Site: brandenburg
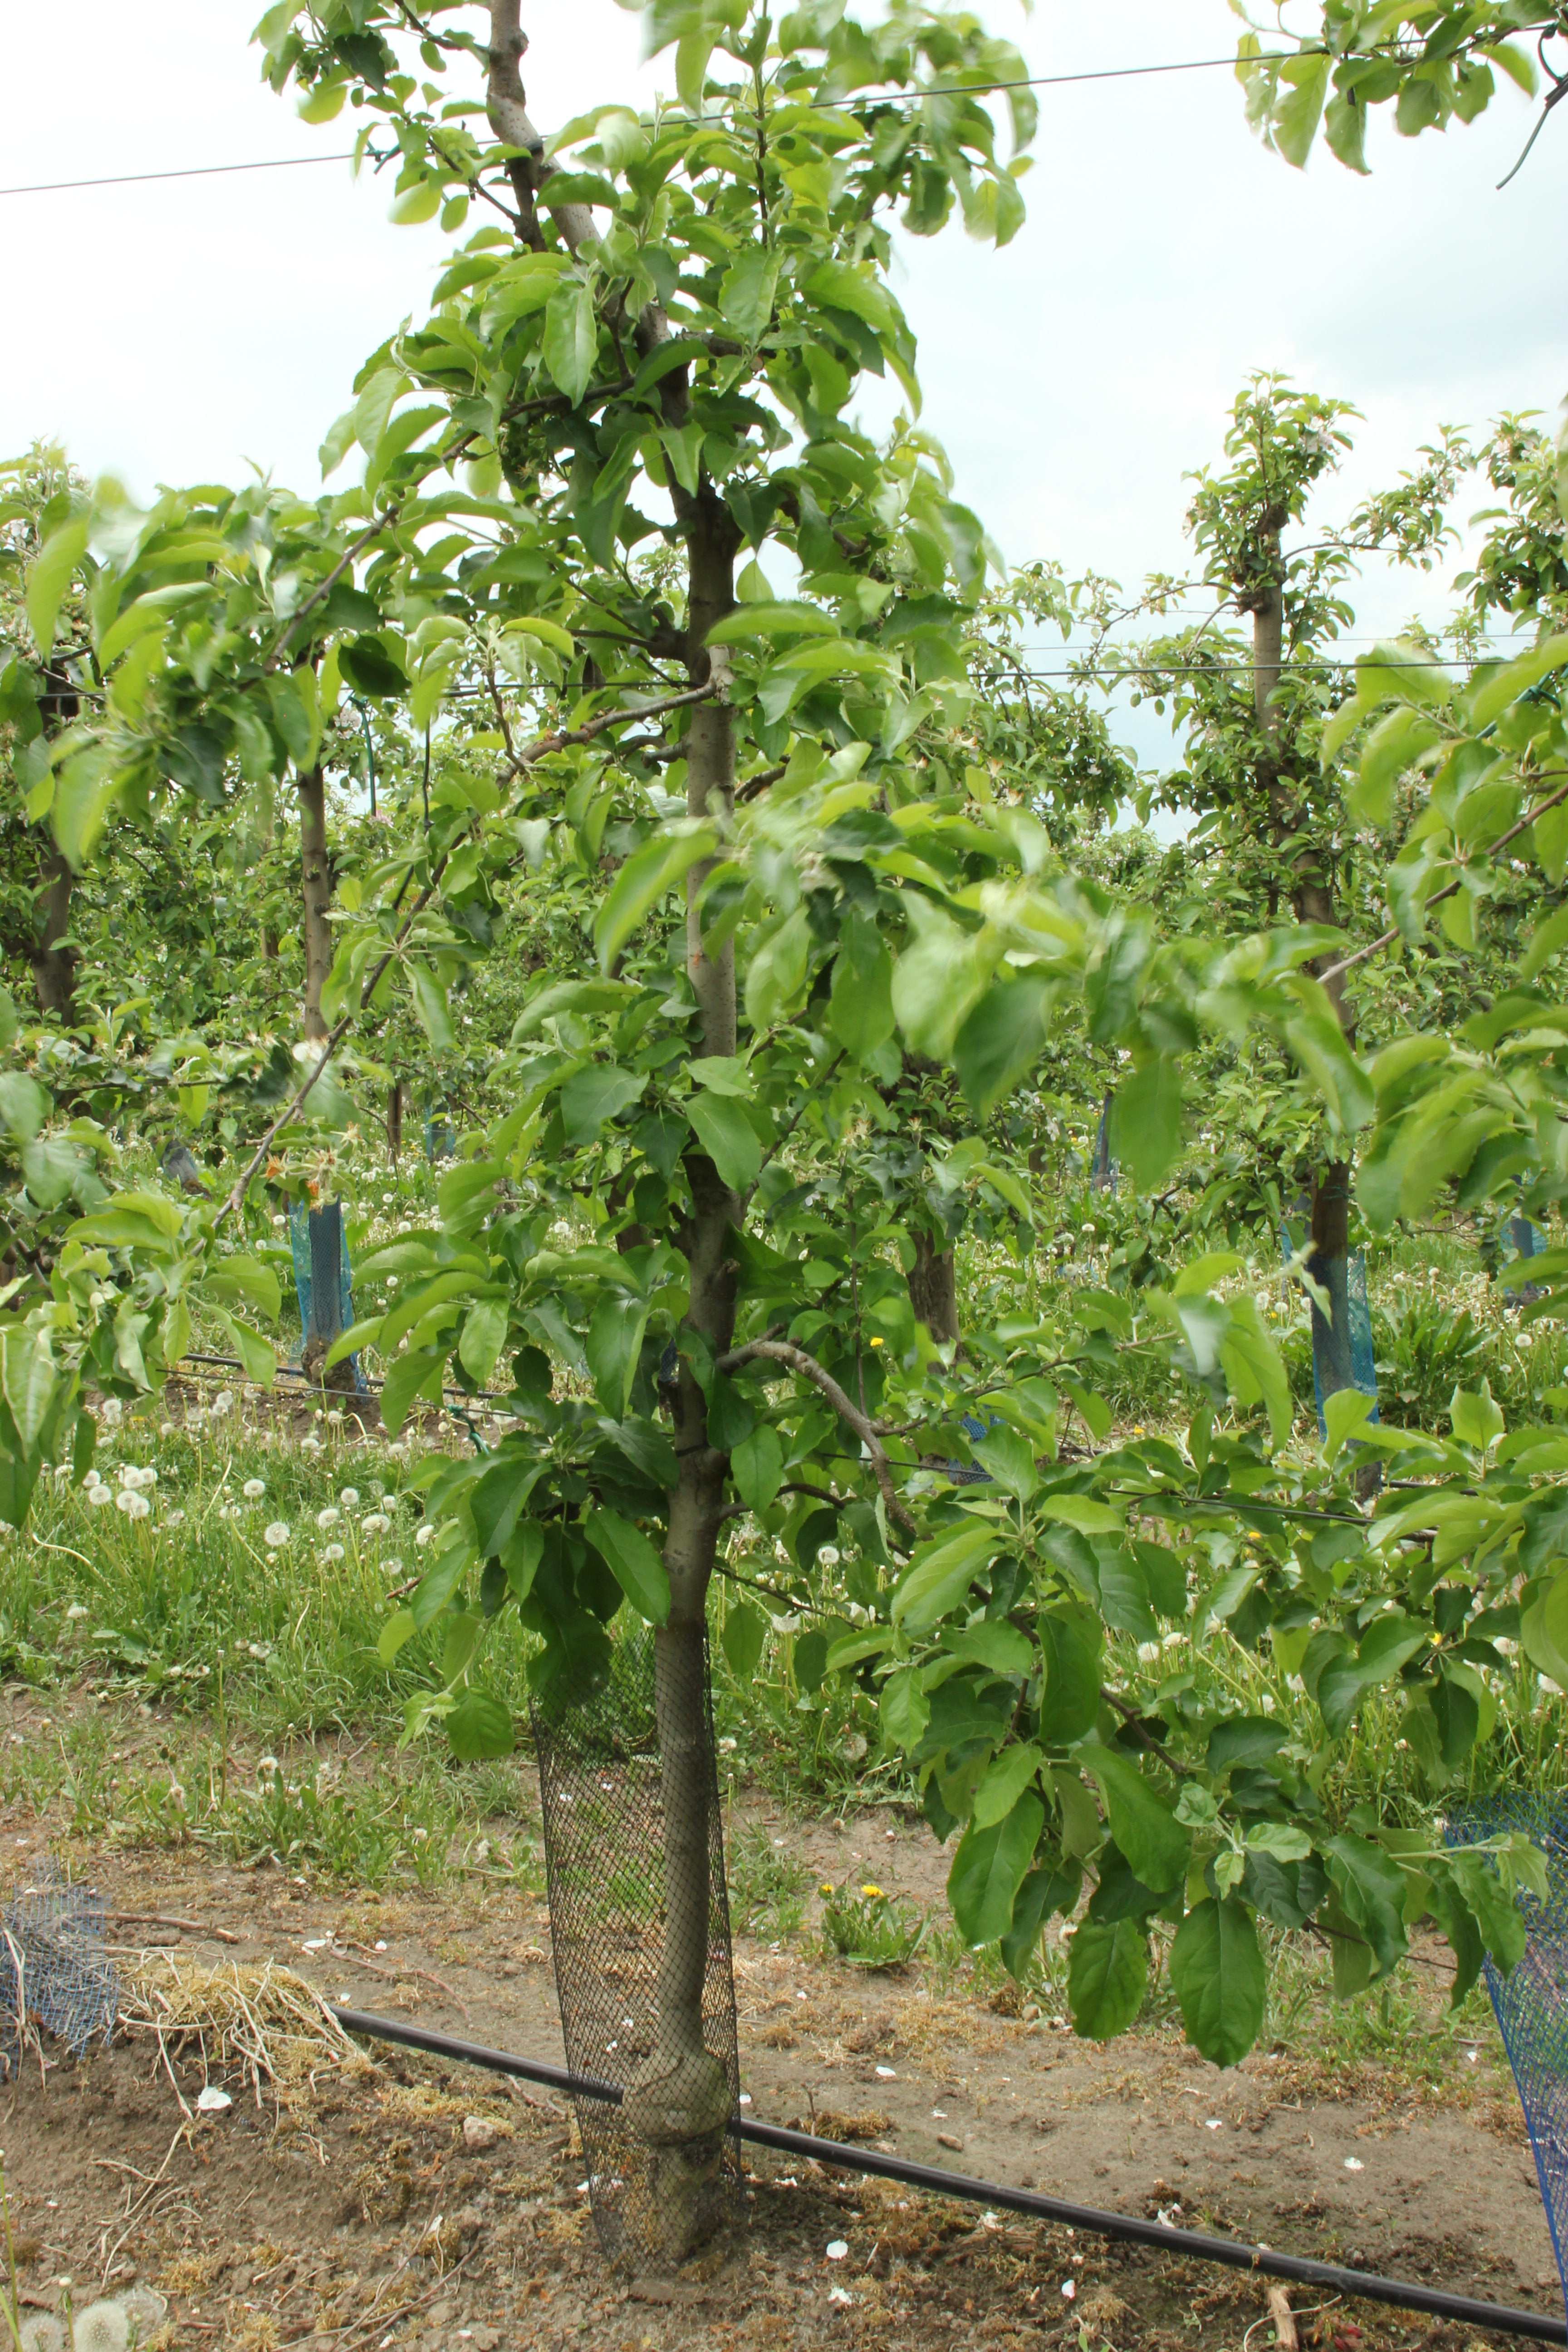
Growth stage (BBCH 67): Flowering